Clarke & Bell & R. A. Bryden

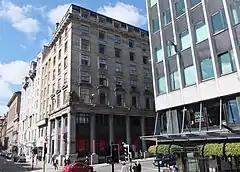
The firm's offices were in this building on West Nile Street, Glasgow

Clarke & Bell & R. A. Bryden was a major Scottish architectural firm based in Glasgow, created by William Clarke (1809–1889), George Bell (1814–1887) and Robert Alexander Bryden (1841–1906) around 1875. The practice dissolved in 1902, but several of their designs are now listed buildings.